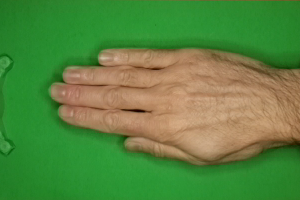
Label: paper